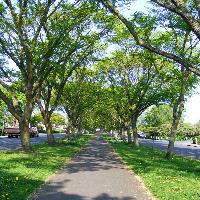
Weather: sun or clear